History of Native Americans in Washington, D.C.

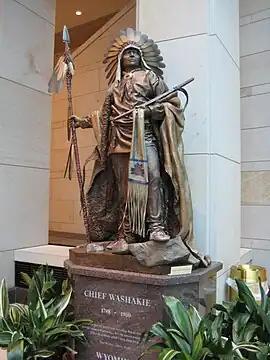
"Chief Washakie" (National Statuary Hall Collection statue)

In 1663, Cecil Calvert, the second Lord of Baltimore, granted Thomas Dent an 850-acre tract of land named "Gisborough" on the Potomac River, which bordered the principal Nacotchtank village. The colony, in such close proximity to the Nacotchtank, now had the leverage to begin encroaching on Nacotchtank territory. Additionally, with the two groups now close to one another and in constant contact, the Europeans from Maryland introduced to the area a number of Eurasian infectious diseases to which the Nacotchtank had no immunity, including measles, cholera, and smallpox. As a result, the Nacotchtank suffered a large population loss.